Cathedral of the Holy Name of Saint Virgin Mary

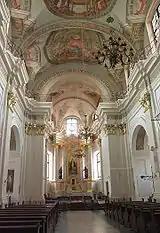
The interior, 2000s

In the beginning of the 1990s, religious services started again. In 1993, the building was given back to the Roman Catholics; by 1997 it had been renovated.